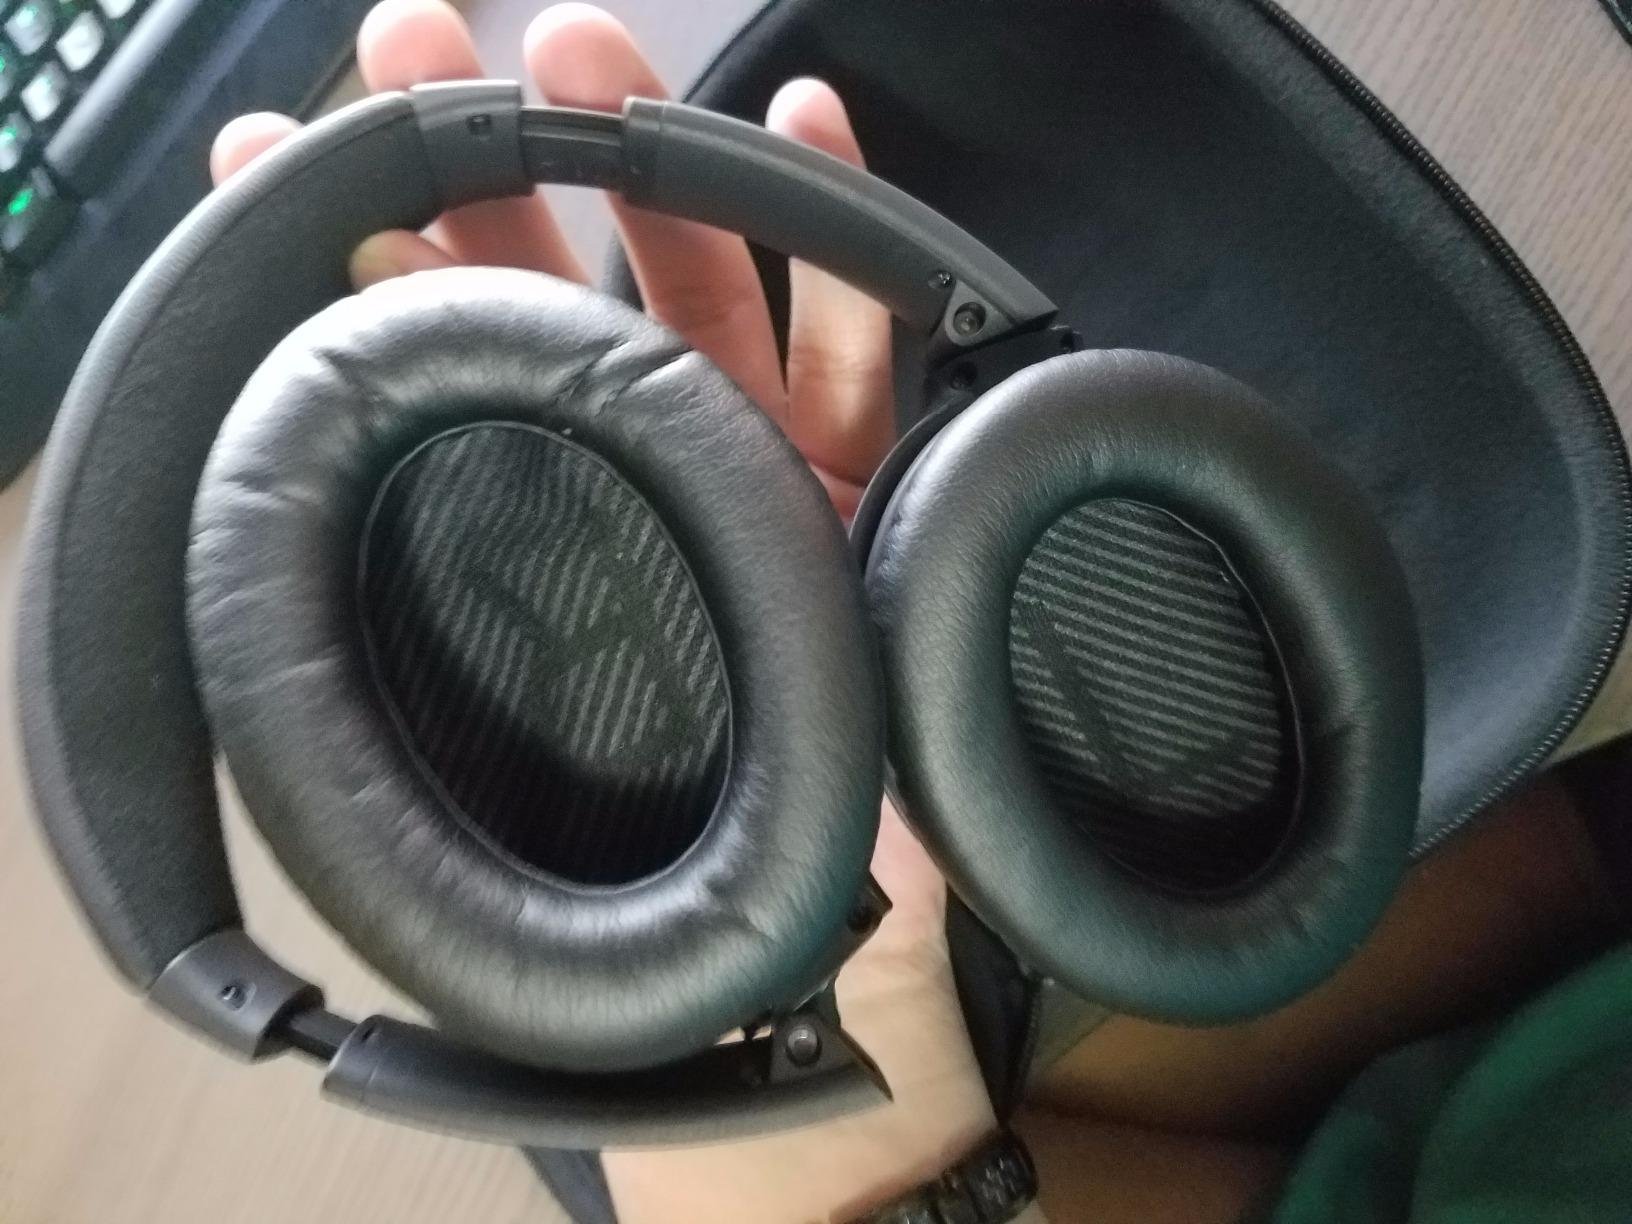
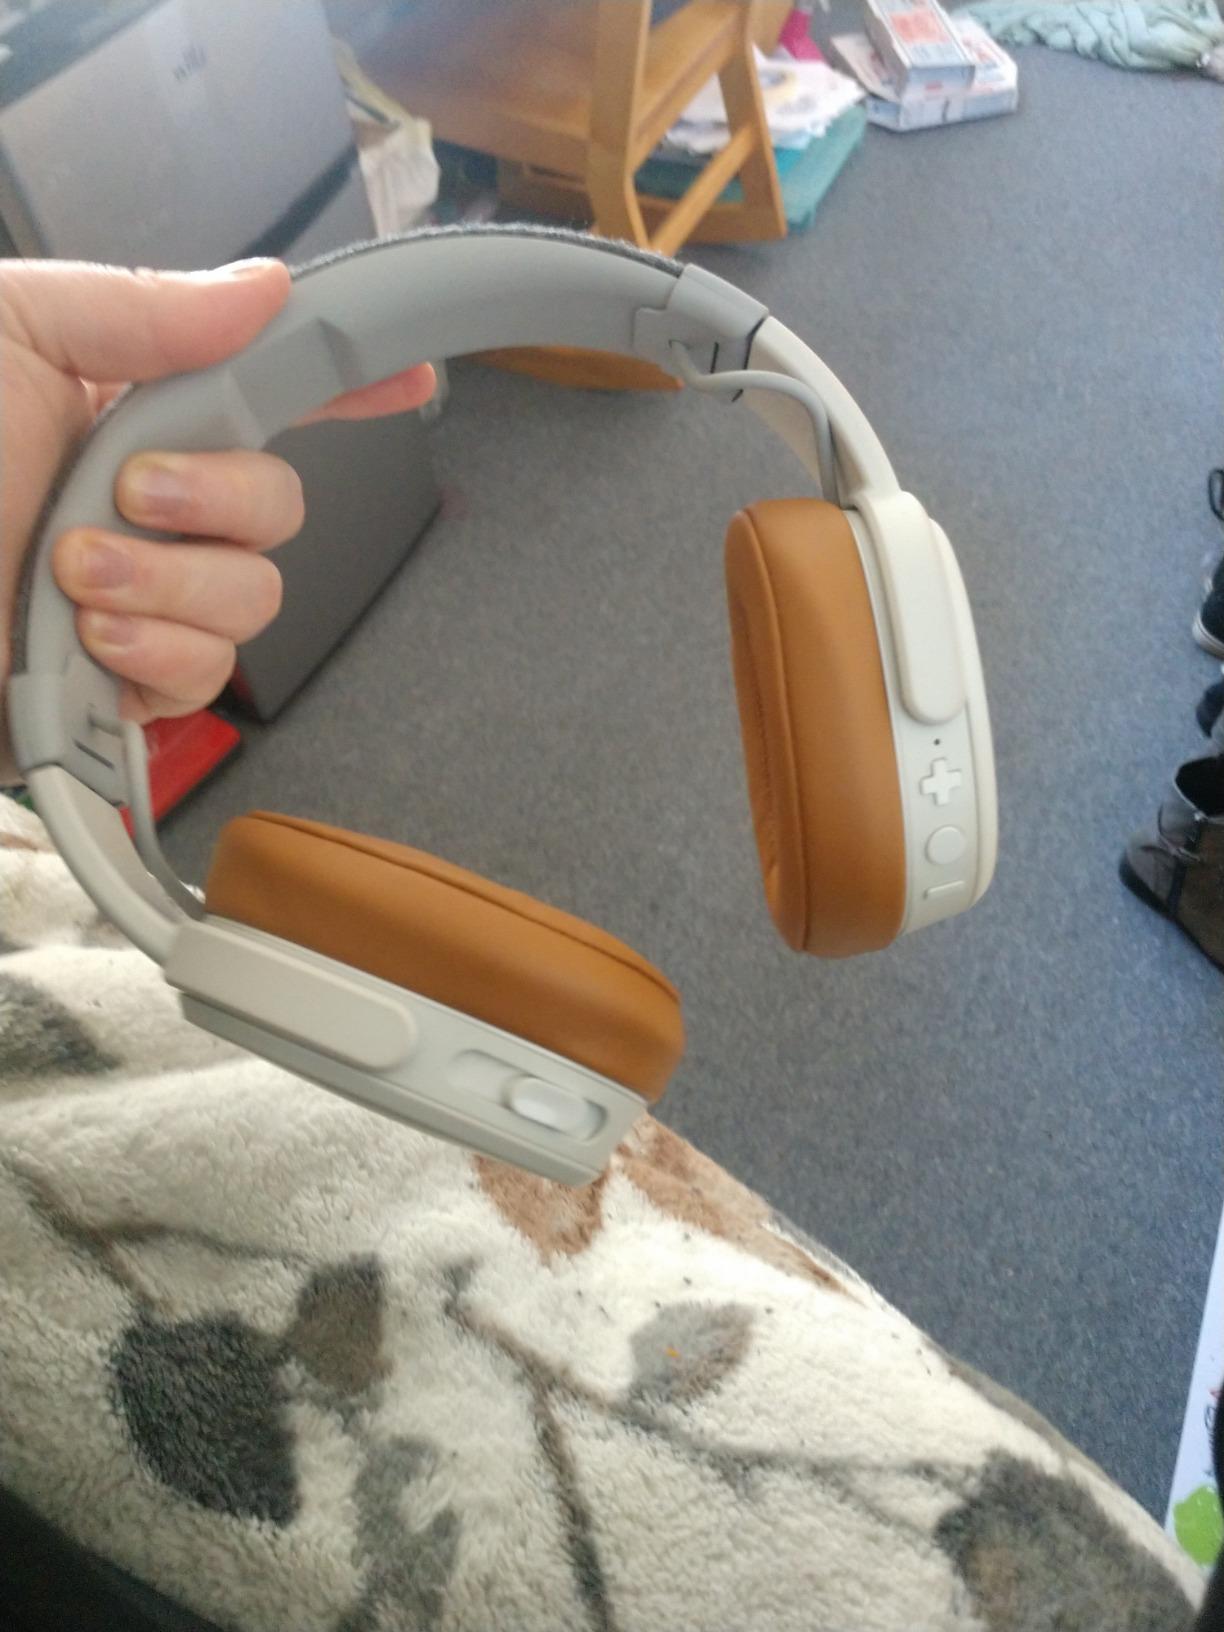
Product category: headphones
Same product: no